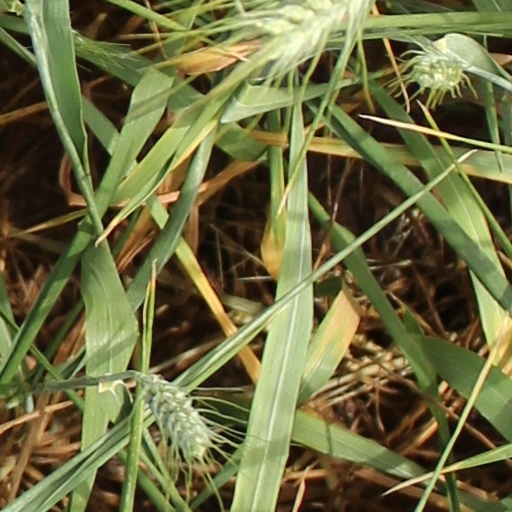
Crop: wheat